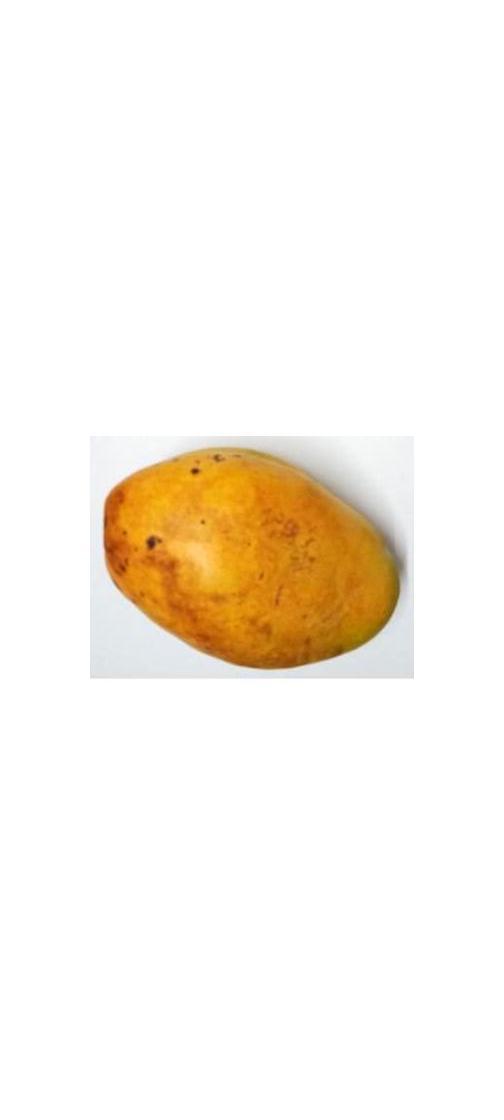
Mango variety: Bari-11